Death Toll

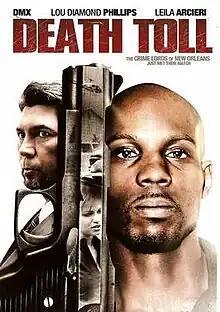
Theatrical poster

Death Toll is a 2008 action film starring DMX, Lou Diamond Phillips, Alec Rayme, Leila Arcieri and Keshia Knight Pulliam, written and produced by Daniel Garcia and directed by Phenomenon. Filming was done in Louisiana in New Orleans and Baton Rouge.